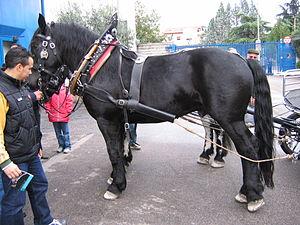
Le Noriker est une race de chevaux de trait autrichiens. Élevé en Autriche et en Allemagne, où il présente différentes variantes, il fait partie des plus anciennes races d'Europe de chevaux de trait. Ses origines remontent aux romains qui ont développé l'élevage d'une race lourde dans la province de Noricum. L'élevage se poursuit dans la région, notamment aux XVIᵉ siècle avec l'apport de sang andalou et napolitain. Les derniers croisements sont réalisés au XIXᵉ siècle, car en 1903, avec la création du stud-book, la race se ferme à tout élément extérieur. Après la Seconde Guerre mondiale, la race survit un temps à la motorisation et à l'industrialisation car beaucoup plus abordable et efficace dans les régions montagneuses, mais décline après 1968 au point de frôler l'extinction. Depuis la race s'est relancée et est l'une des plus importantes de chevaux de trait en Europe.